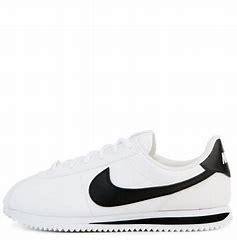
Brand: Nike
Model: Cortez Basic SL